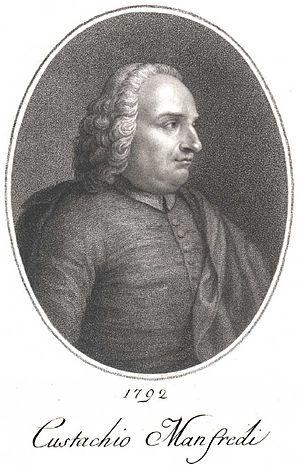
Eustachio Manfredi est un mathématicien, astronome et poète italien, né à Bologne le 20 septembre 1674, et mort dans la même ville le 15 février 1739.